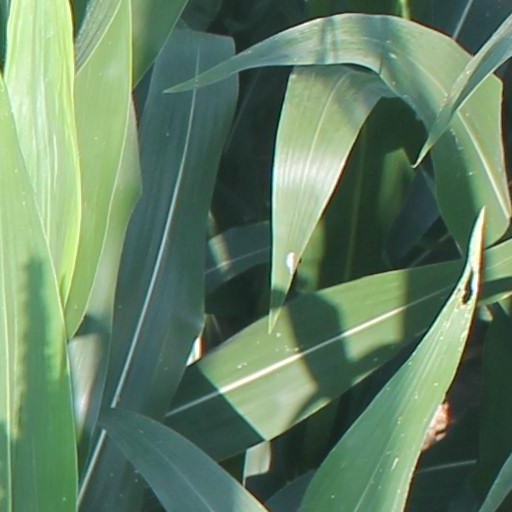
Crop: maize; corn